Gated community

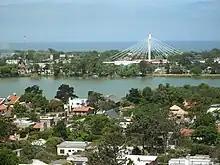
Several gated communities in Uruguay are adjacent to Ciudad de la Costa

The notion that gated communities in the United States are "bastions of affluence" has been challenged by academic research. A 2005 study published in the "Journal of Planning Education and Research" revealed they often contain both owner-occupied and renter-occupied properties and that socioeconomic status and income levels can vary significantly across communities. Criminologists Nicholas Branic and Charis Kubrin have argued that the "affluent, high socioeconomic status gated communities" of popular imagination in fact represent just one type of gated community.